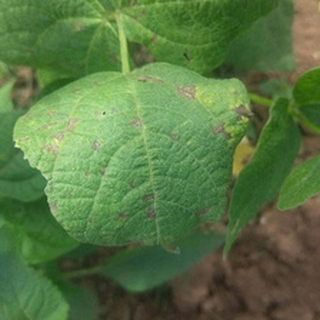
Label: bean_angular_leaf_spot